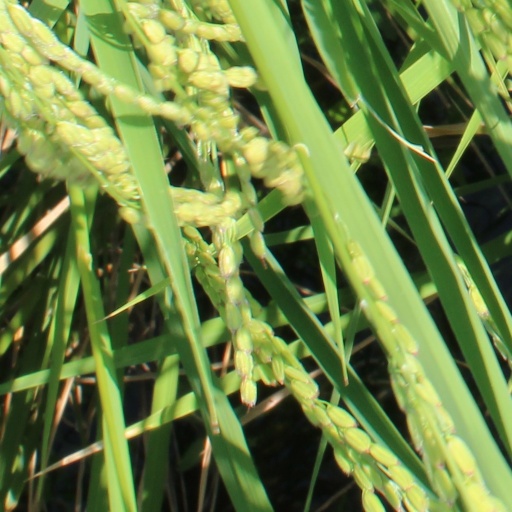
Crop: rice